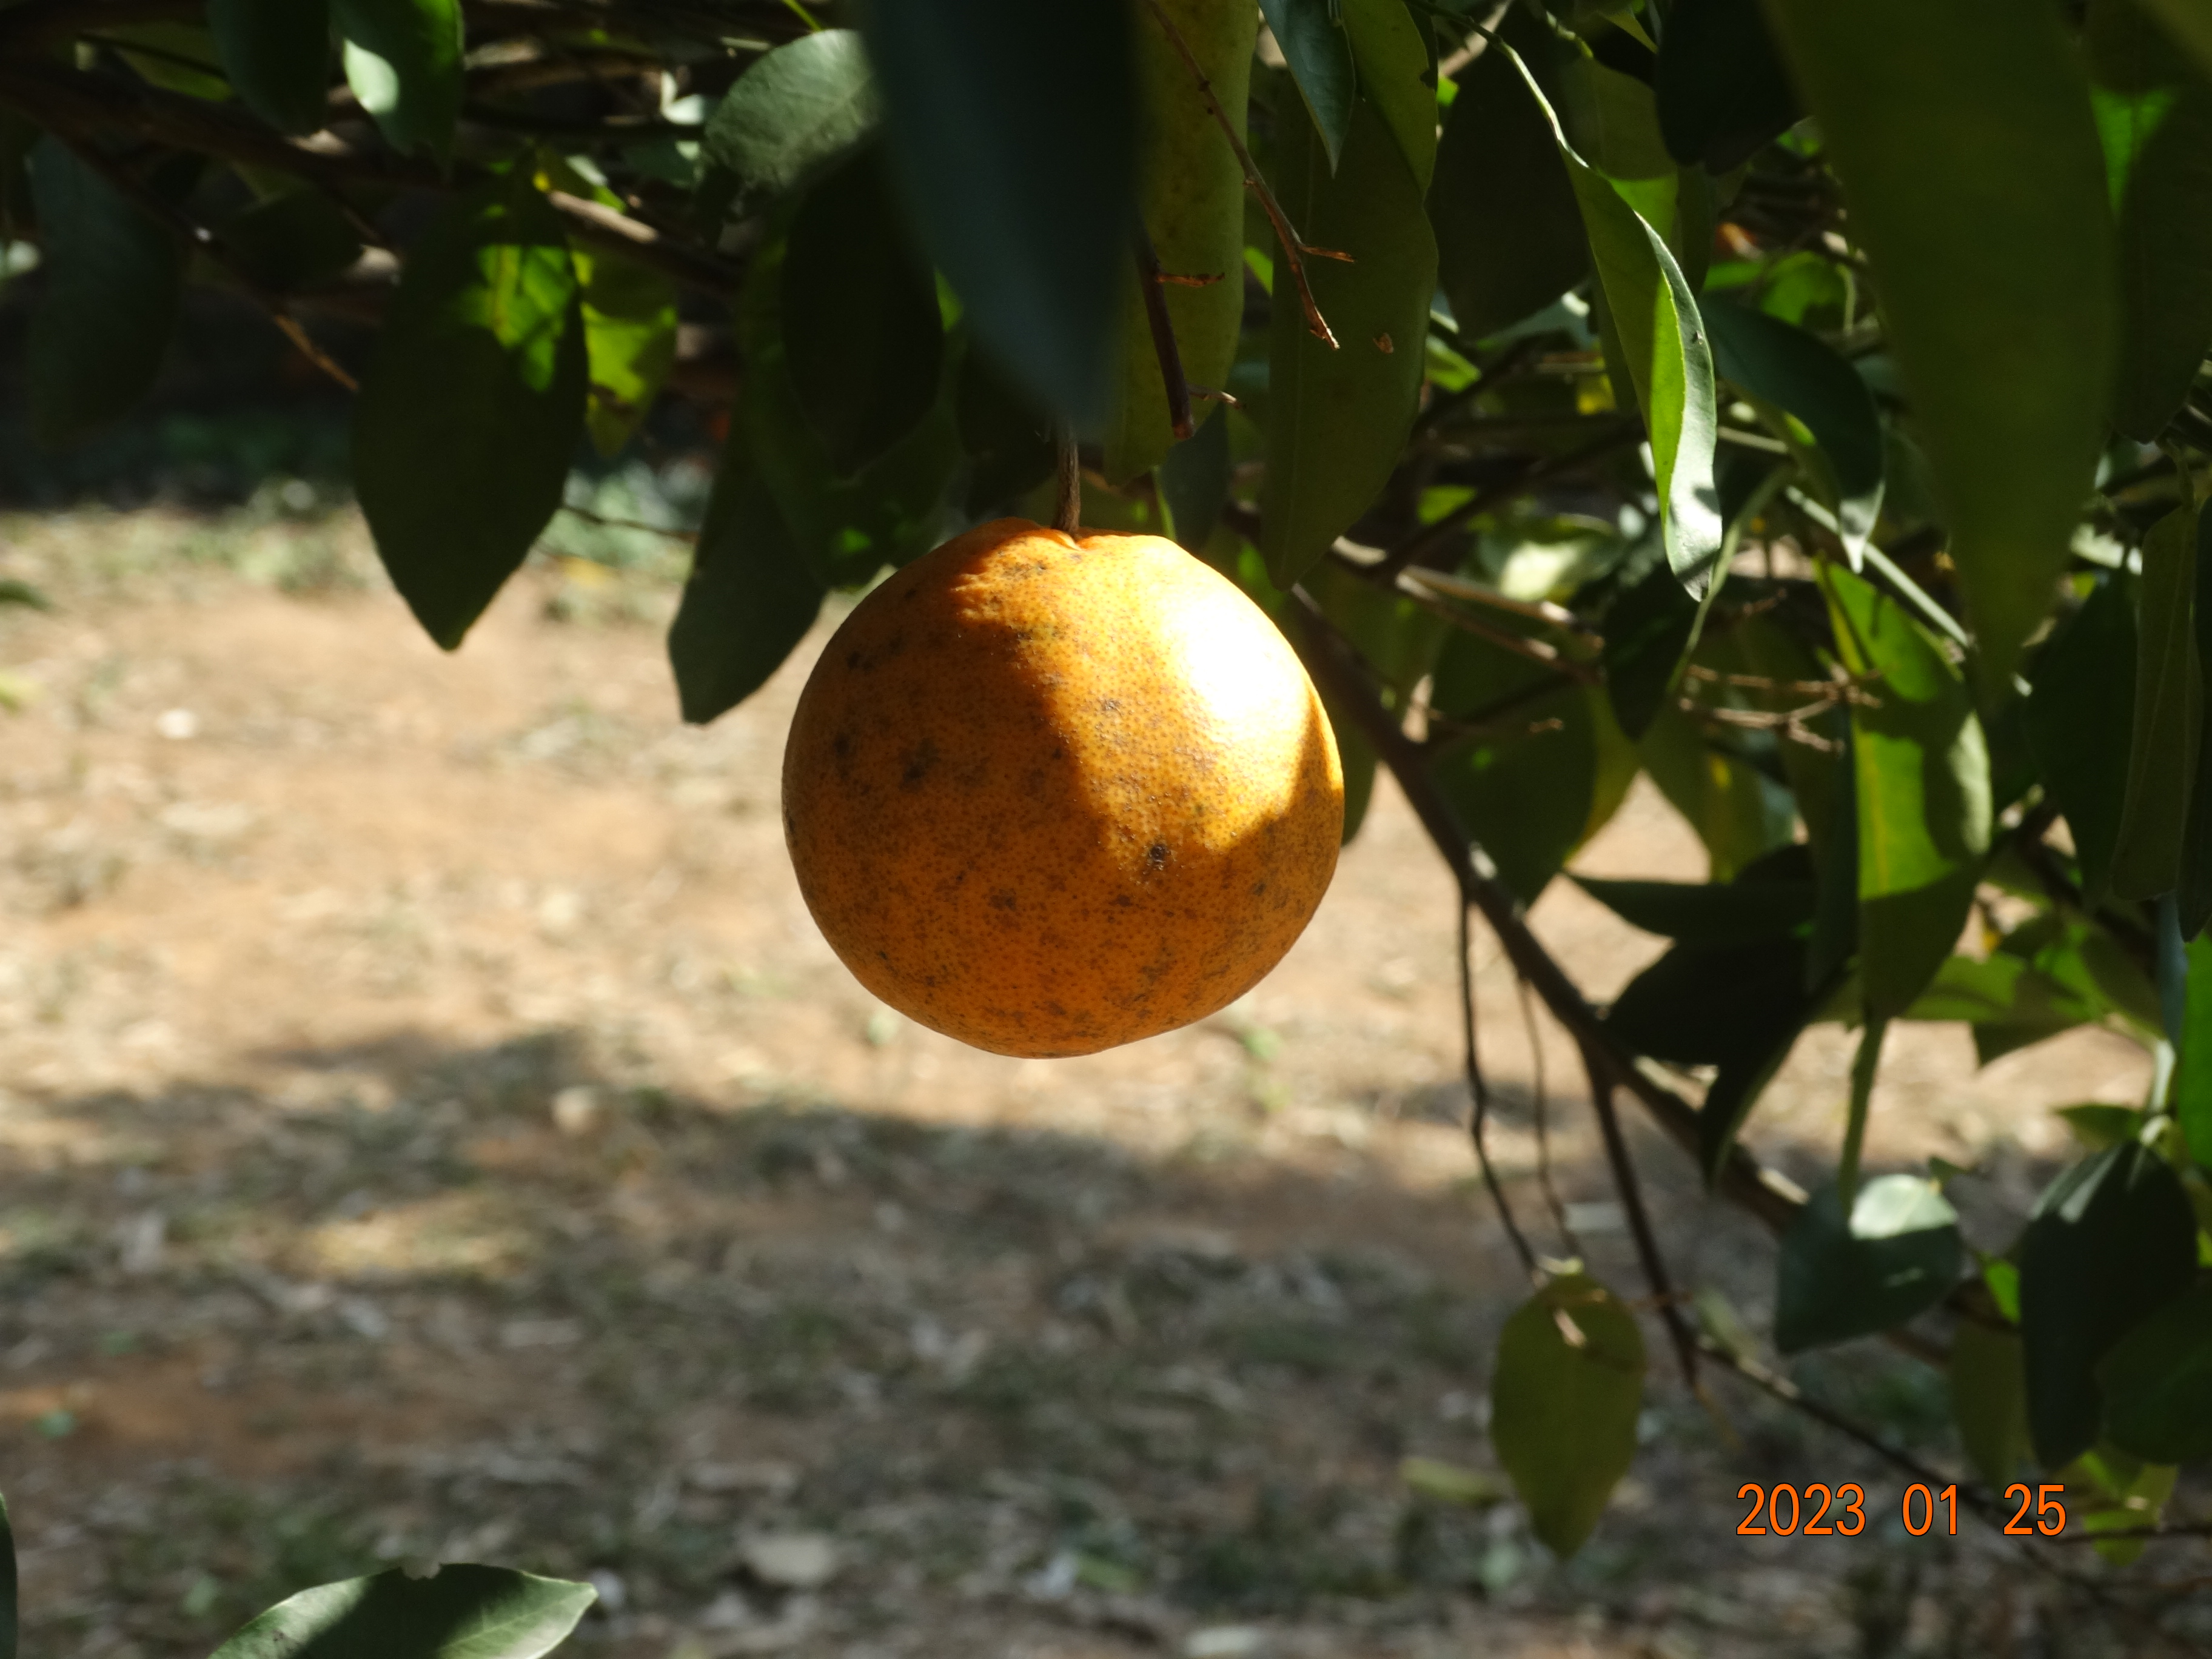
Citrus fruit variety: ponkan